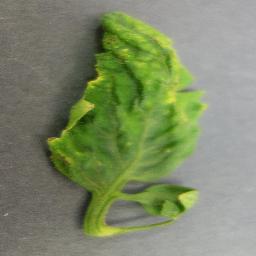
Label: Tomato___Tomato_Yellow_Leaf_Curl_Virus